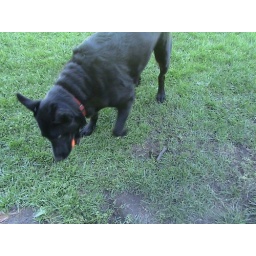
Nikki grabbing broken orange ball in her backyard; now permanently blind :,'-(